Banksia candolleana

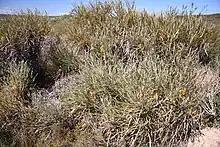
Habit in the Wotto Nature Reserve

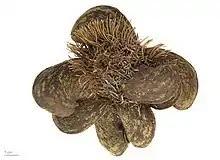
Follicles

Banksia candolleana, commonly known as the propeller banksia, is a species of shrub that is endemic to Western Australia. It has shiny green, deeply serrated leaves with triangular lobes and spikes of golden yellow flowers on short side branches.